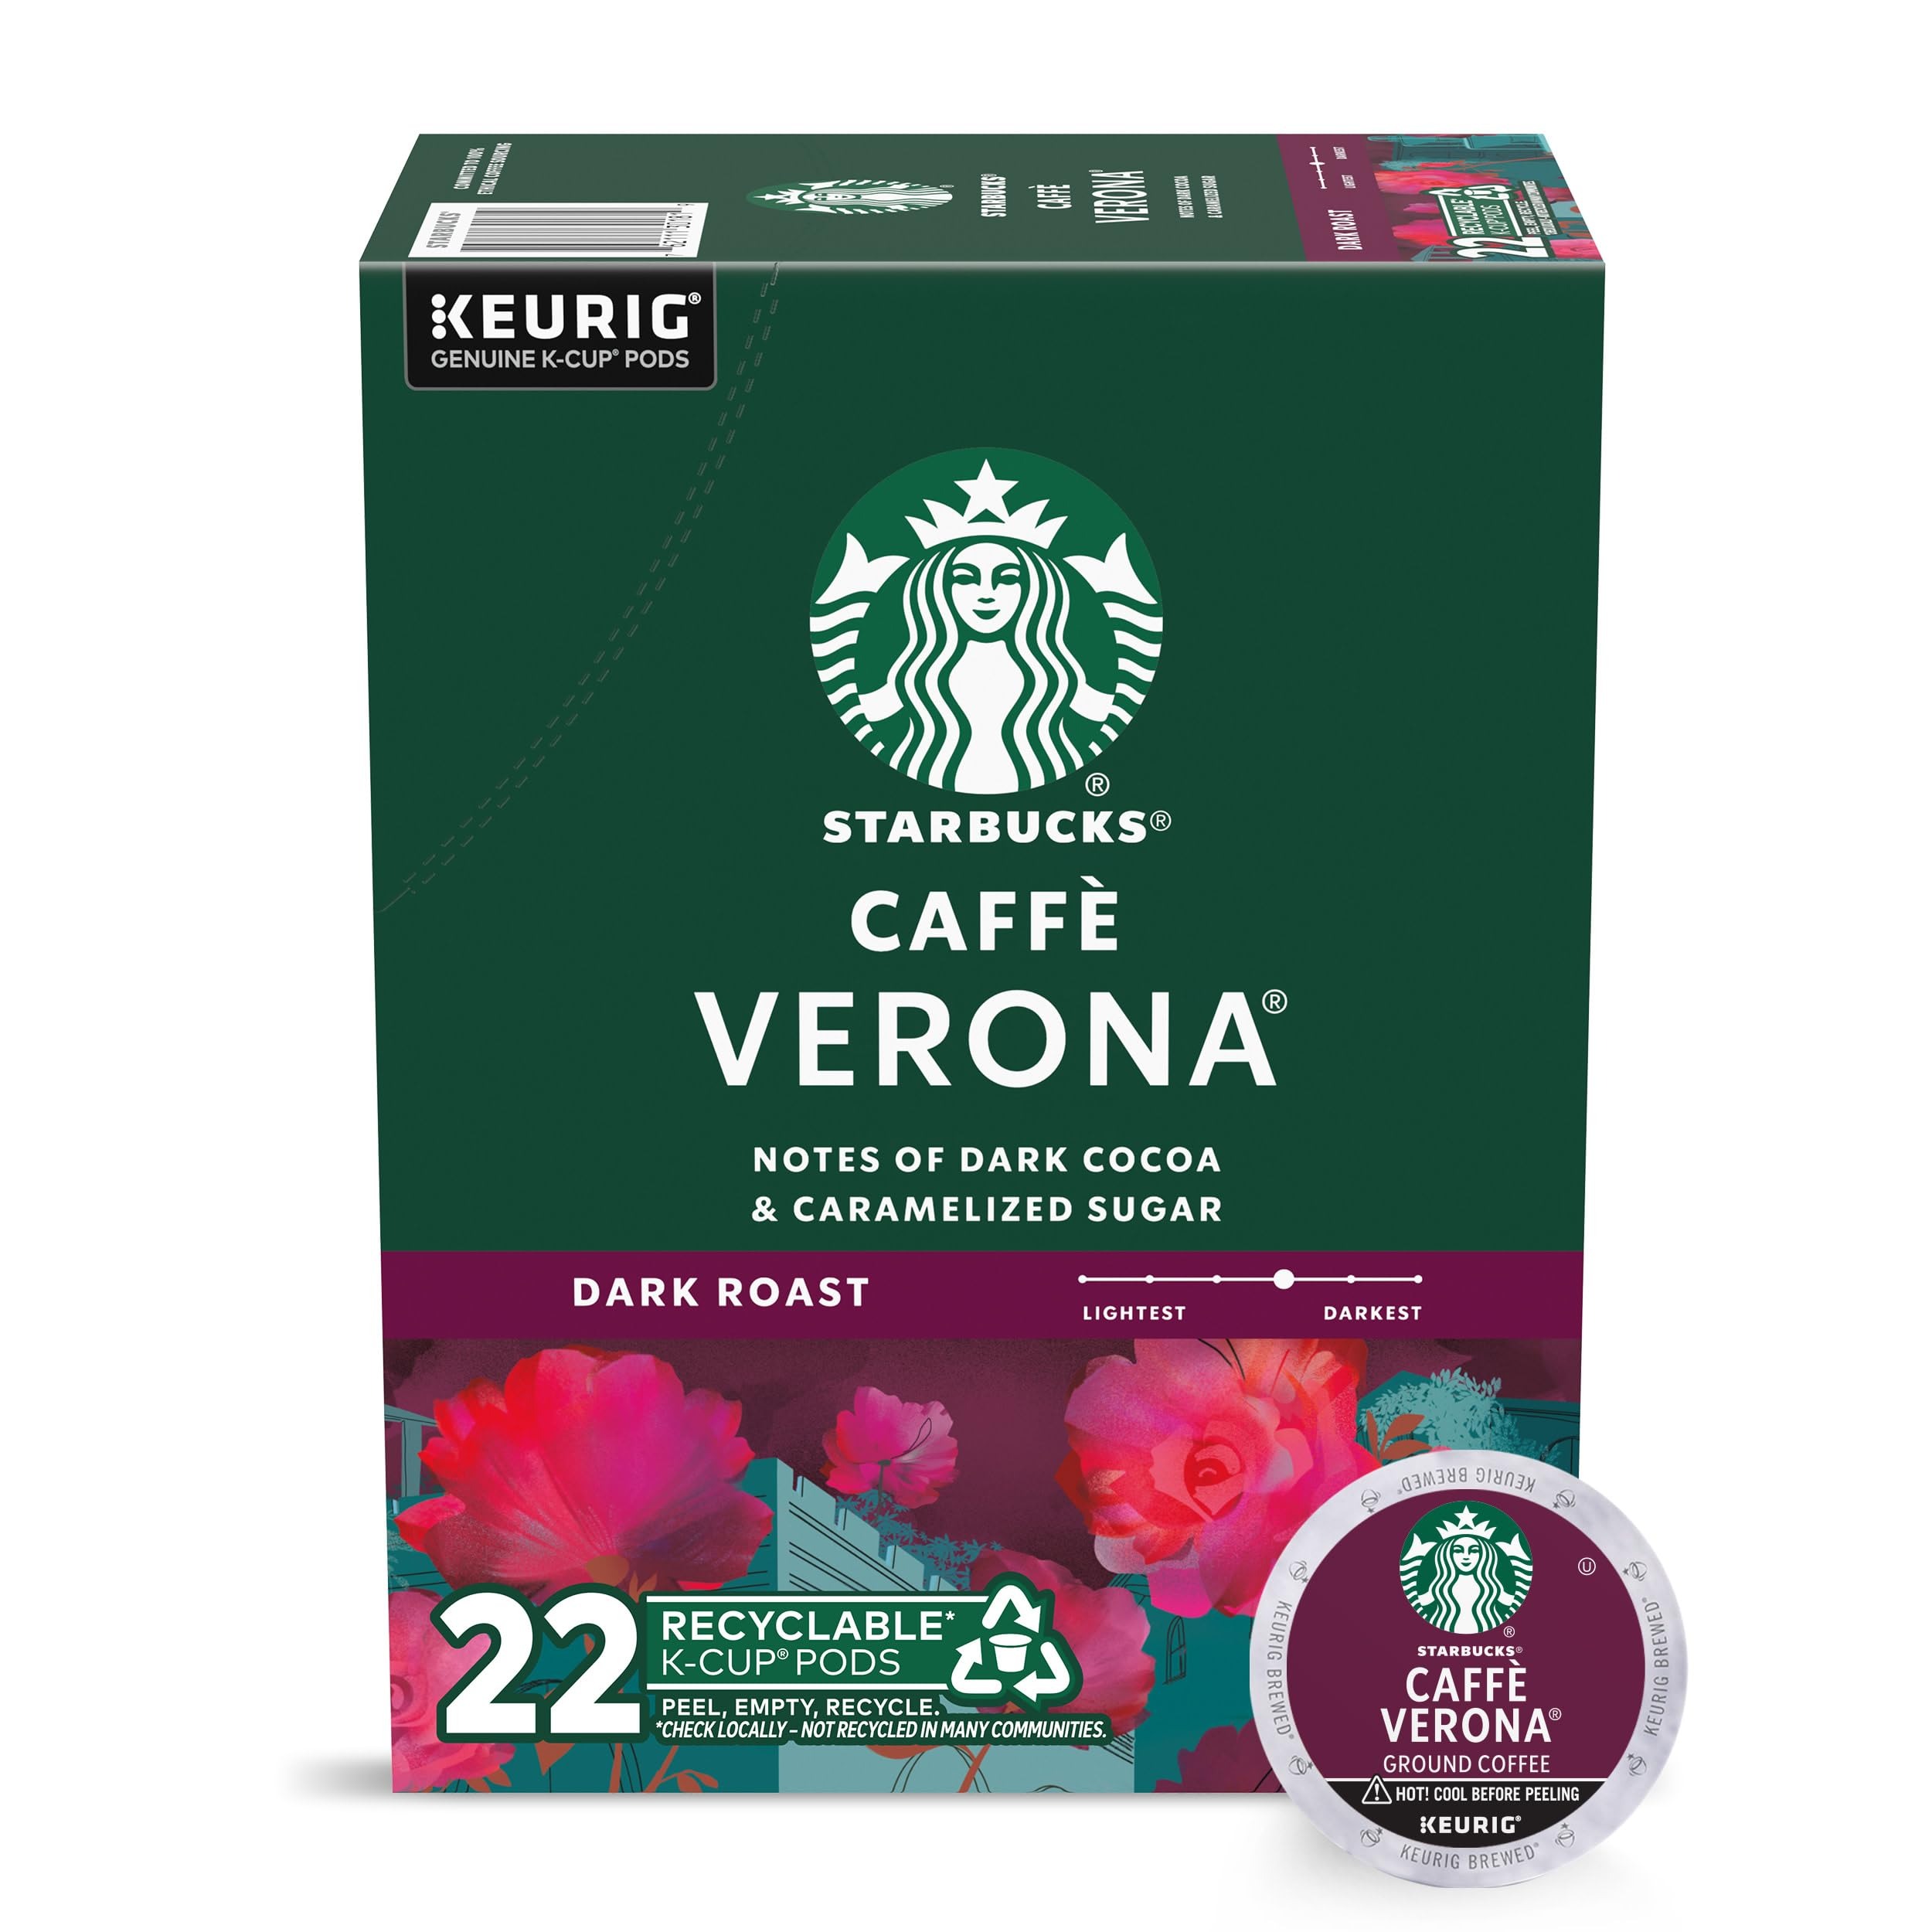
Item Name: Starbucks K-Cup Coffee Pods, Dark Roast Coffee, Caffè Verona For Keurig Coffee Makers, 100% Arabica, 1 Box (22 Pods)
Bullet Point 1: PREMIUM COFFEE IN A K-CUP: Starbucks delivers fresh tasting roasted coffee with this 22-count box of Caffè Verona dark roaste coffee K-Cup pods for Keurig coffee makers
Bullet Point 2: CAFFÈ VERONA: Well-balanced and full-bodied, Caffè Verona is a storied dark roast with notes of dark cocoa and caramelized sugar; it’s gourmet coffee that's perfect for every day​
Bullet Point 3: CAFE QUALITY: Starbucks adheres to the highest quality standards—shipping you the same carefully roasted 100% arabica coffee beans we brew in our cafés​
Bullet Point 4: MAKE IT YOUR OWN: The perfect everyday cup, Starbucks black coffee is great for adding personal touches of inspiration like milk, cream, syrup or a variety of other additions to make it your own​
Bullet Point 5: ETHICALLY SOURCED: Starbucks is committed to 100% ethical coffee sourcing in partnership with Conservation International​
Value: 22.0
Unit: Count

Price: 16.99